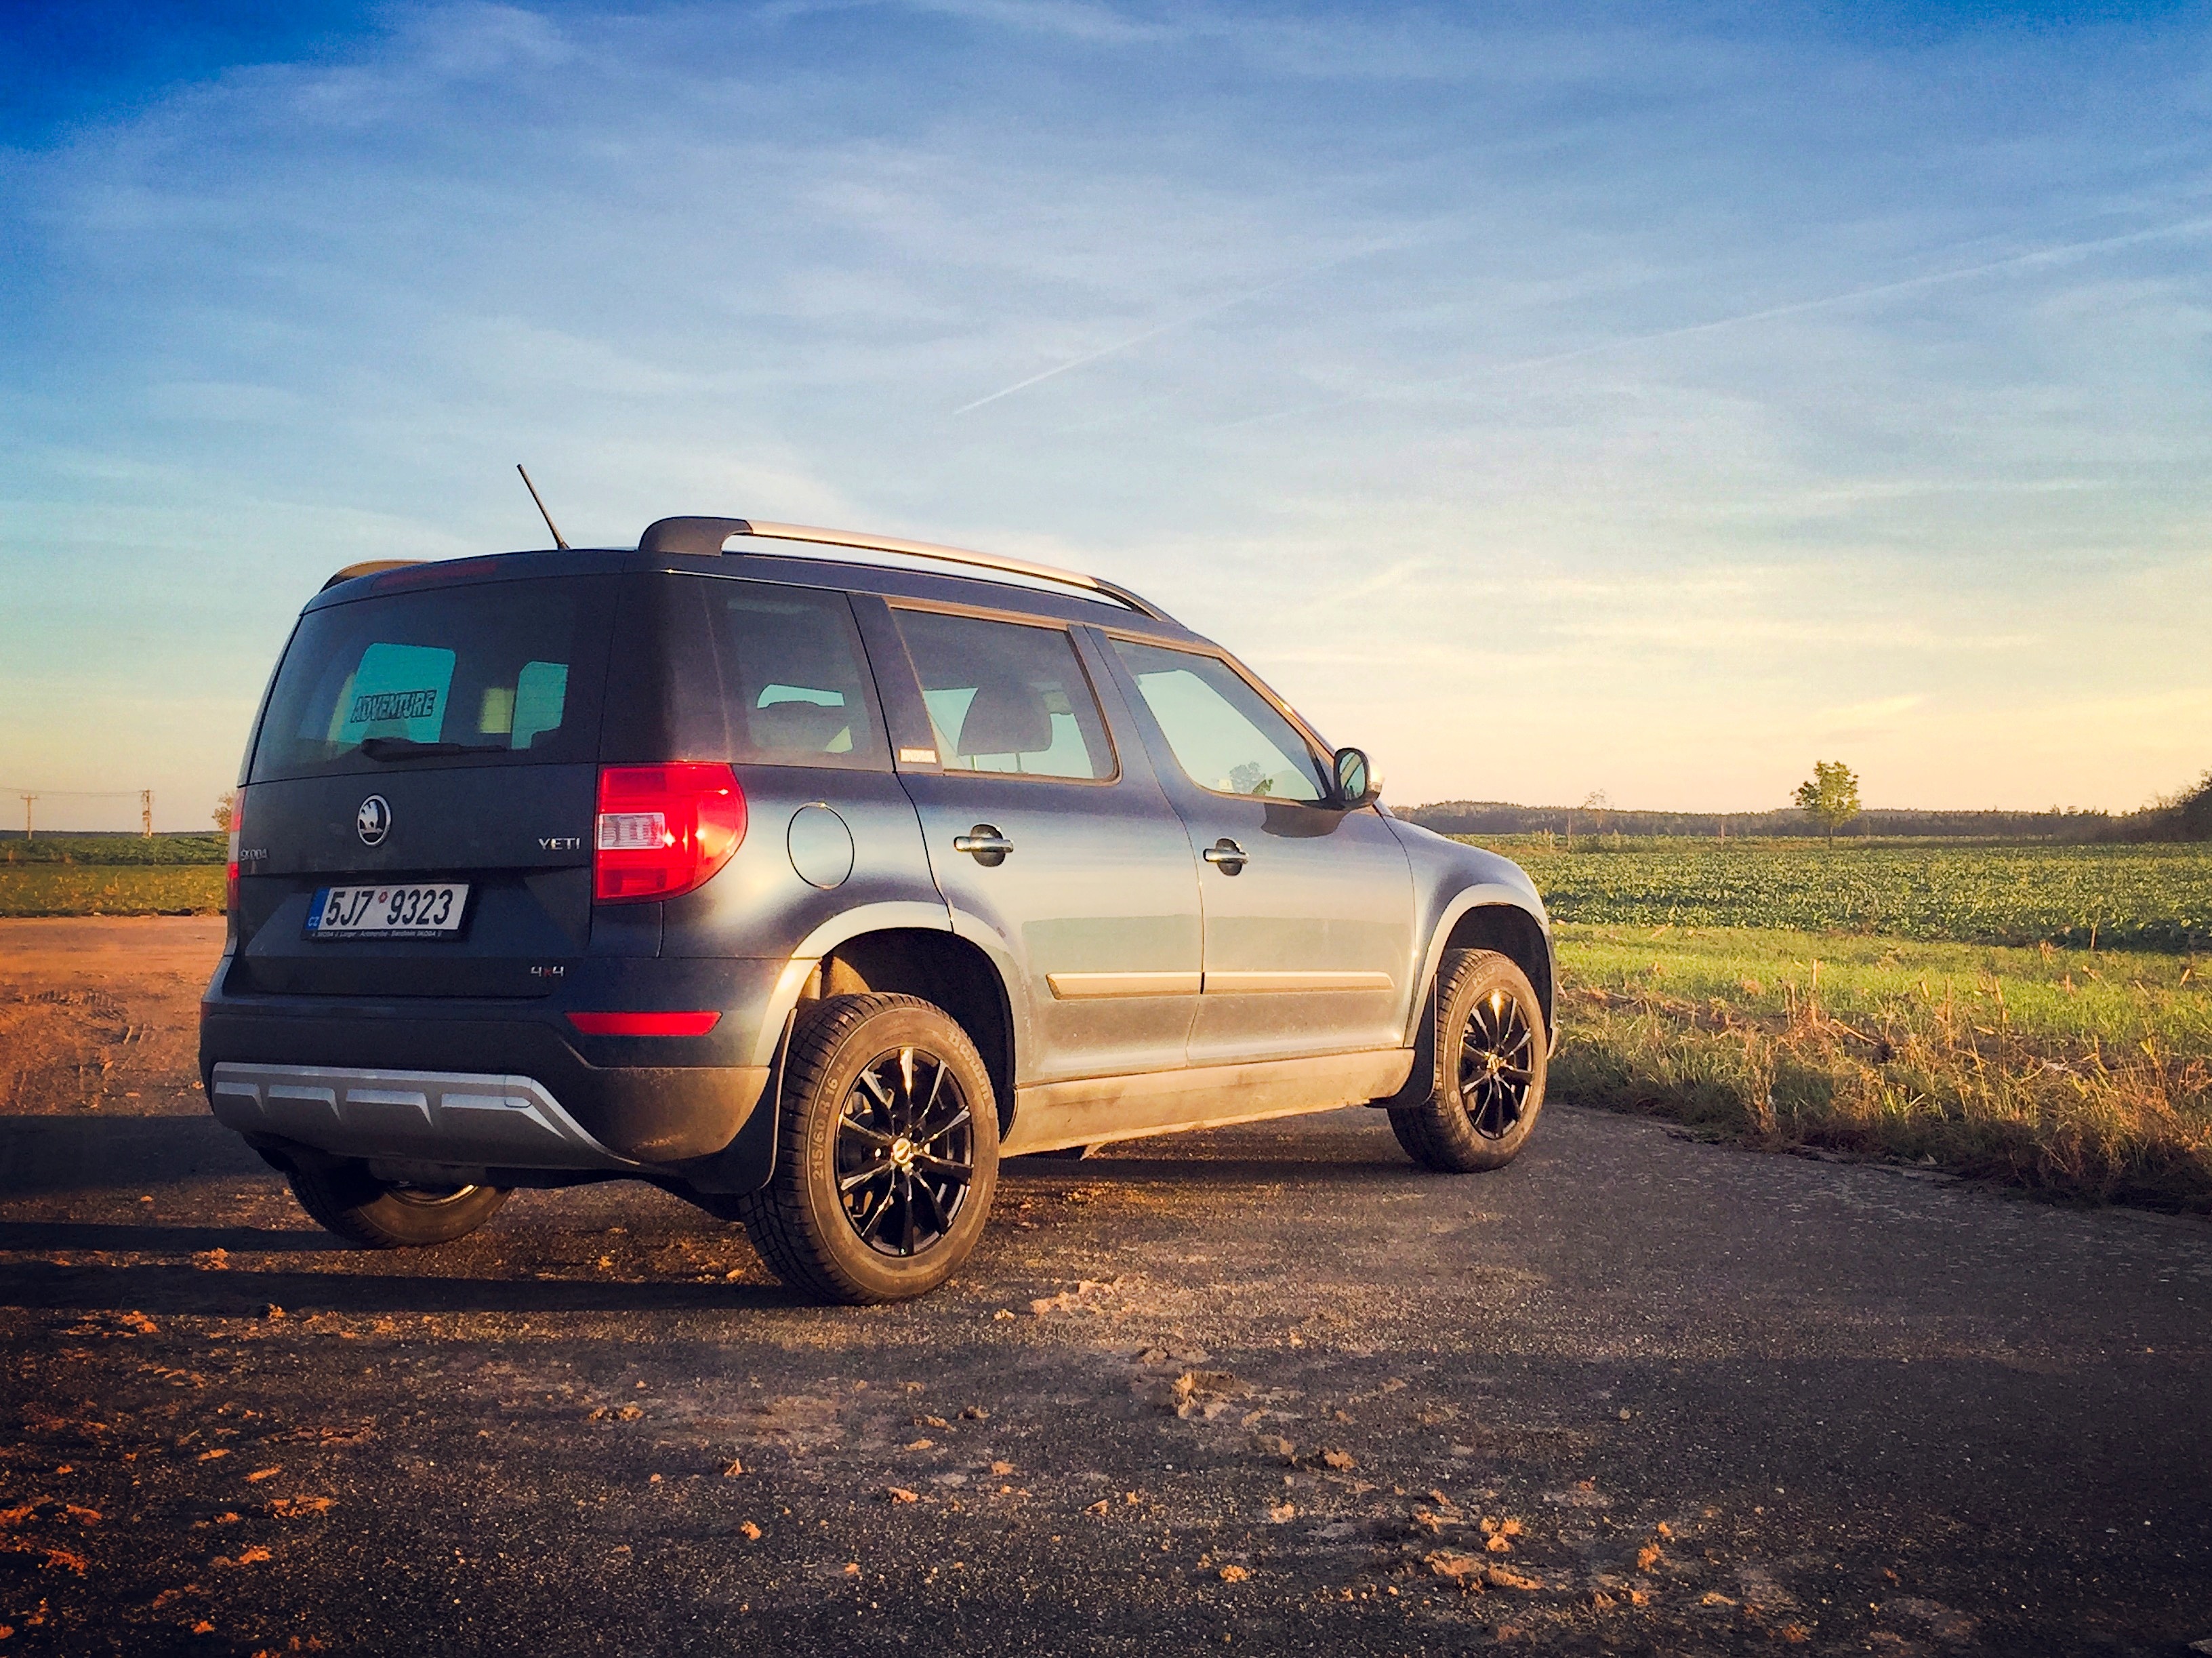
car, wheel, vehicle, sport utility vehicle, land vehicle, automobile make, automotive exterior, off roading, compact sport utility vehicle